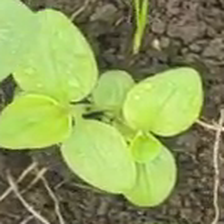
Weed species: Kena_(Commplina_benghalensio)